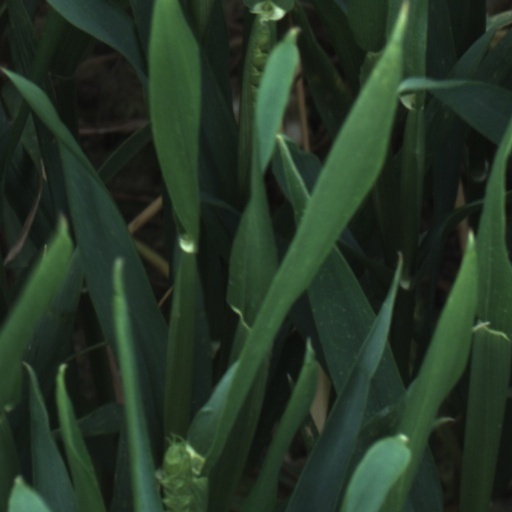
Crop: wheat